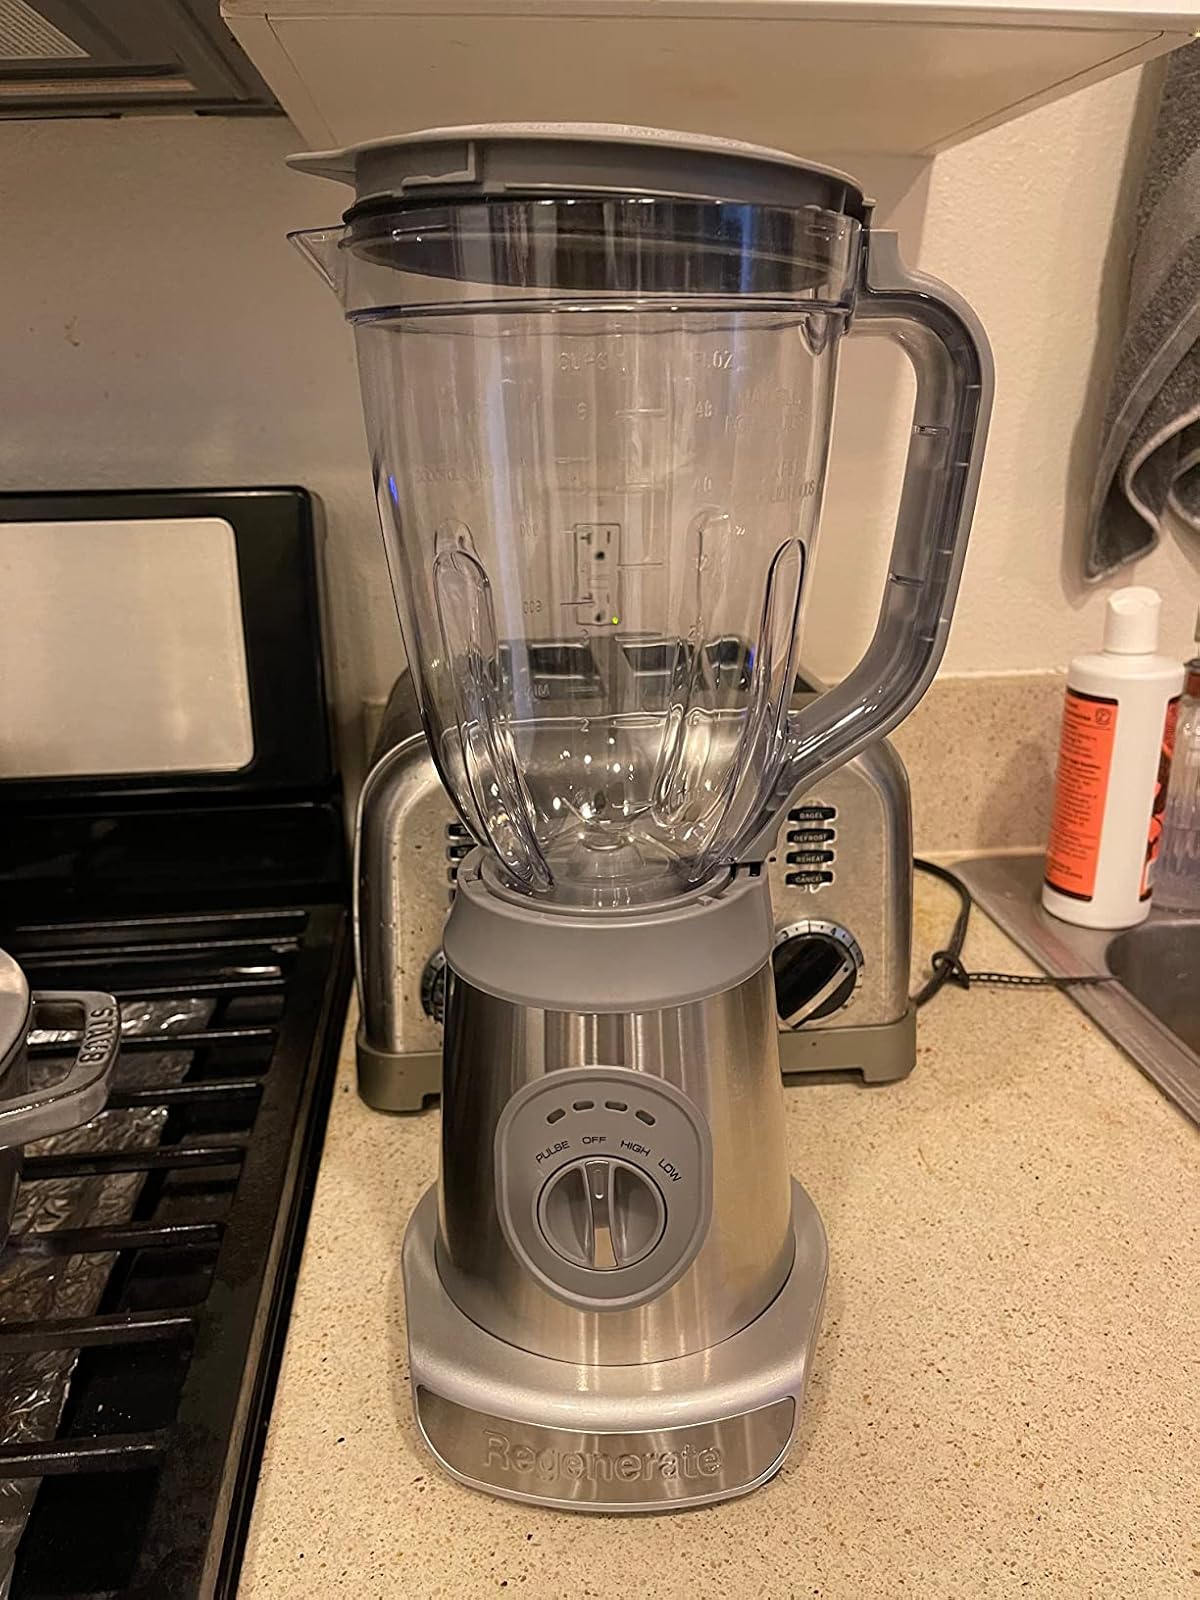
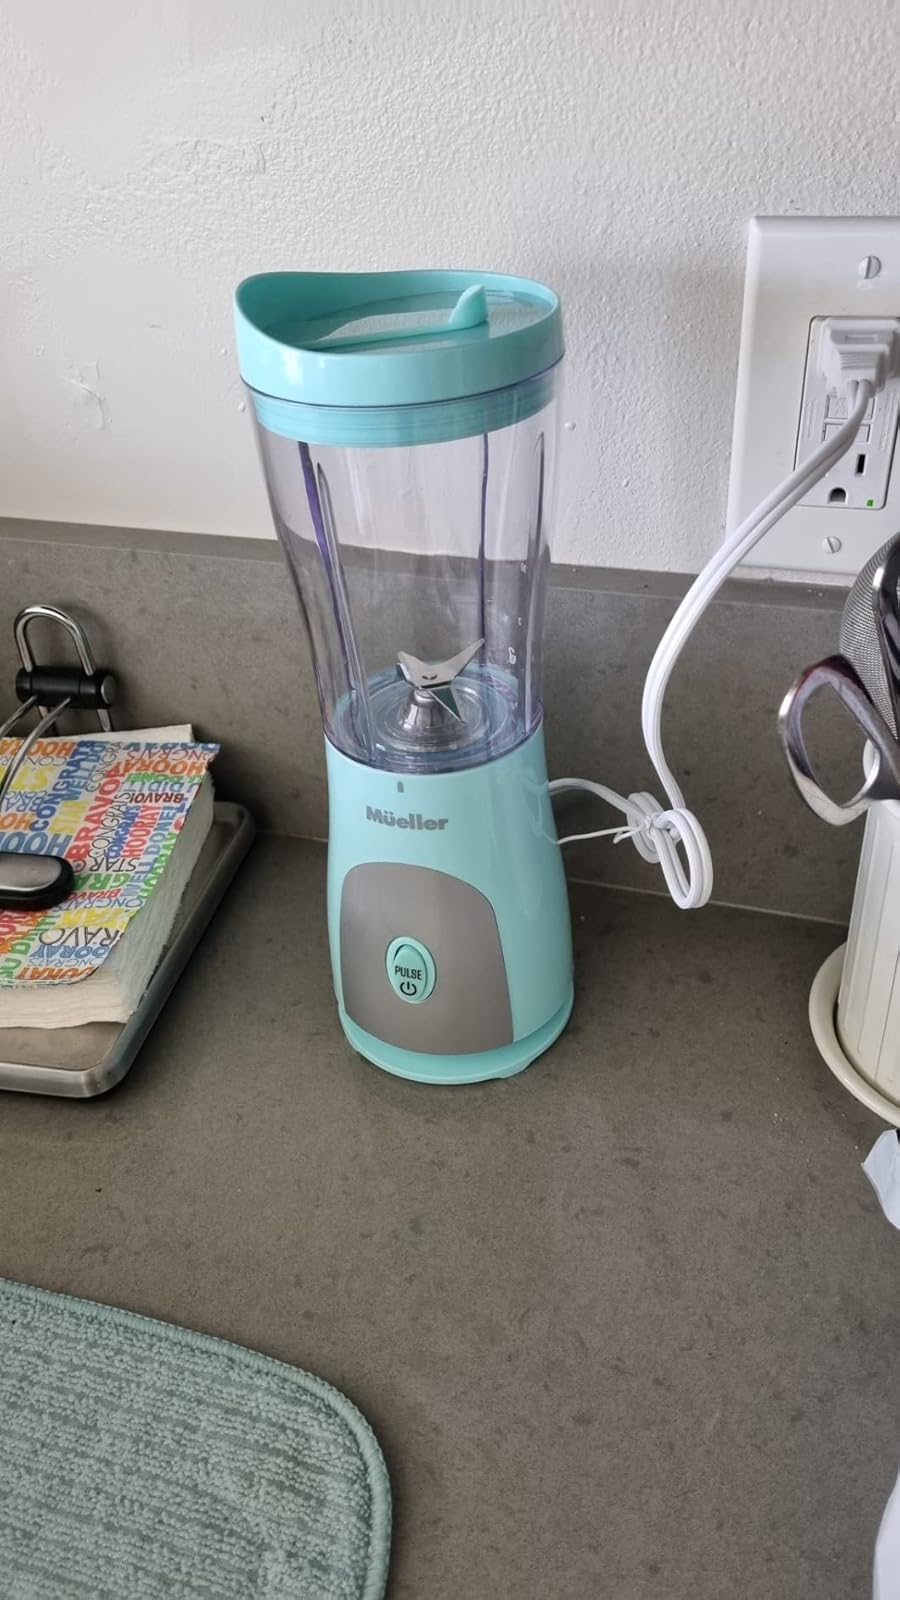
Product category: items_blender
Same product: no